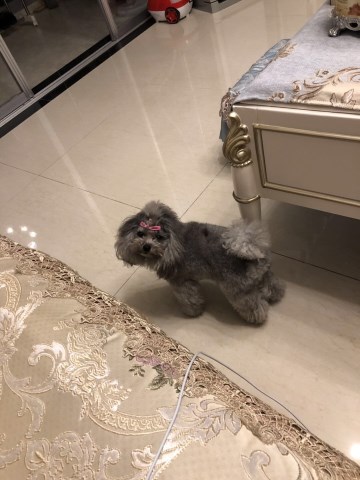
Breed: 7449-n000128-teddy